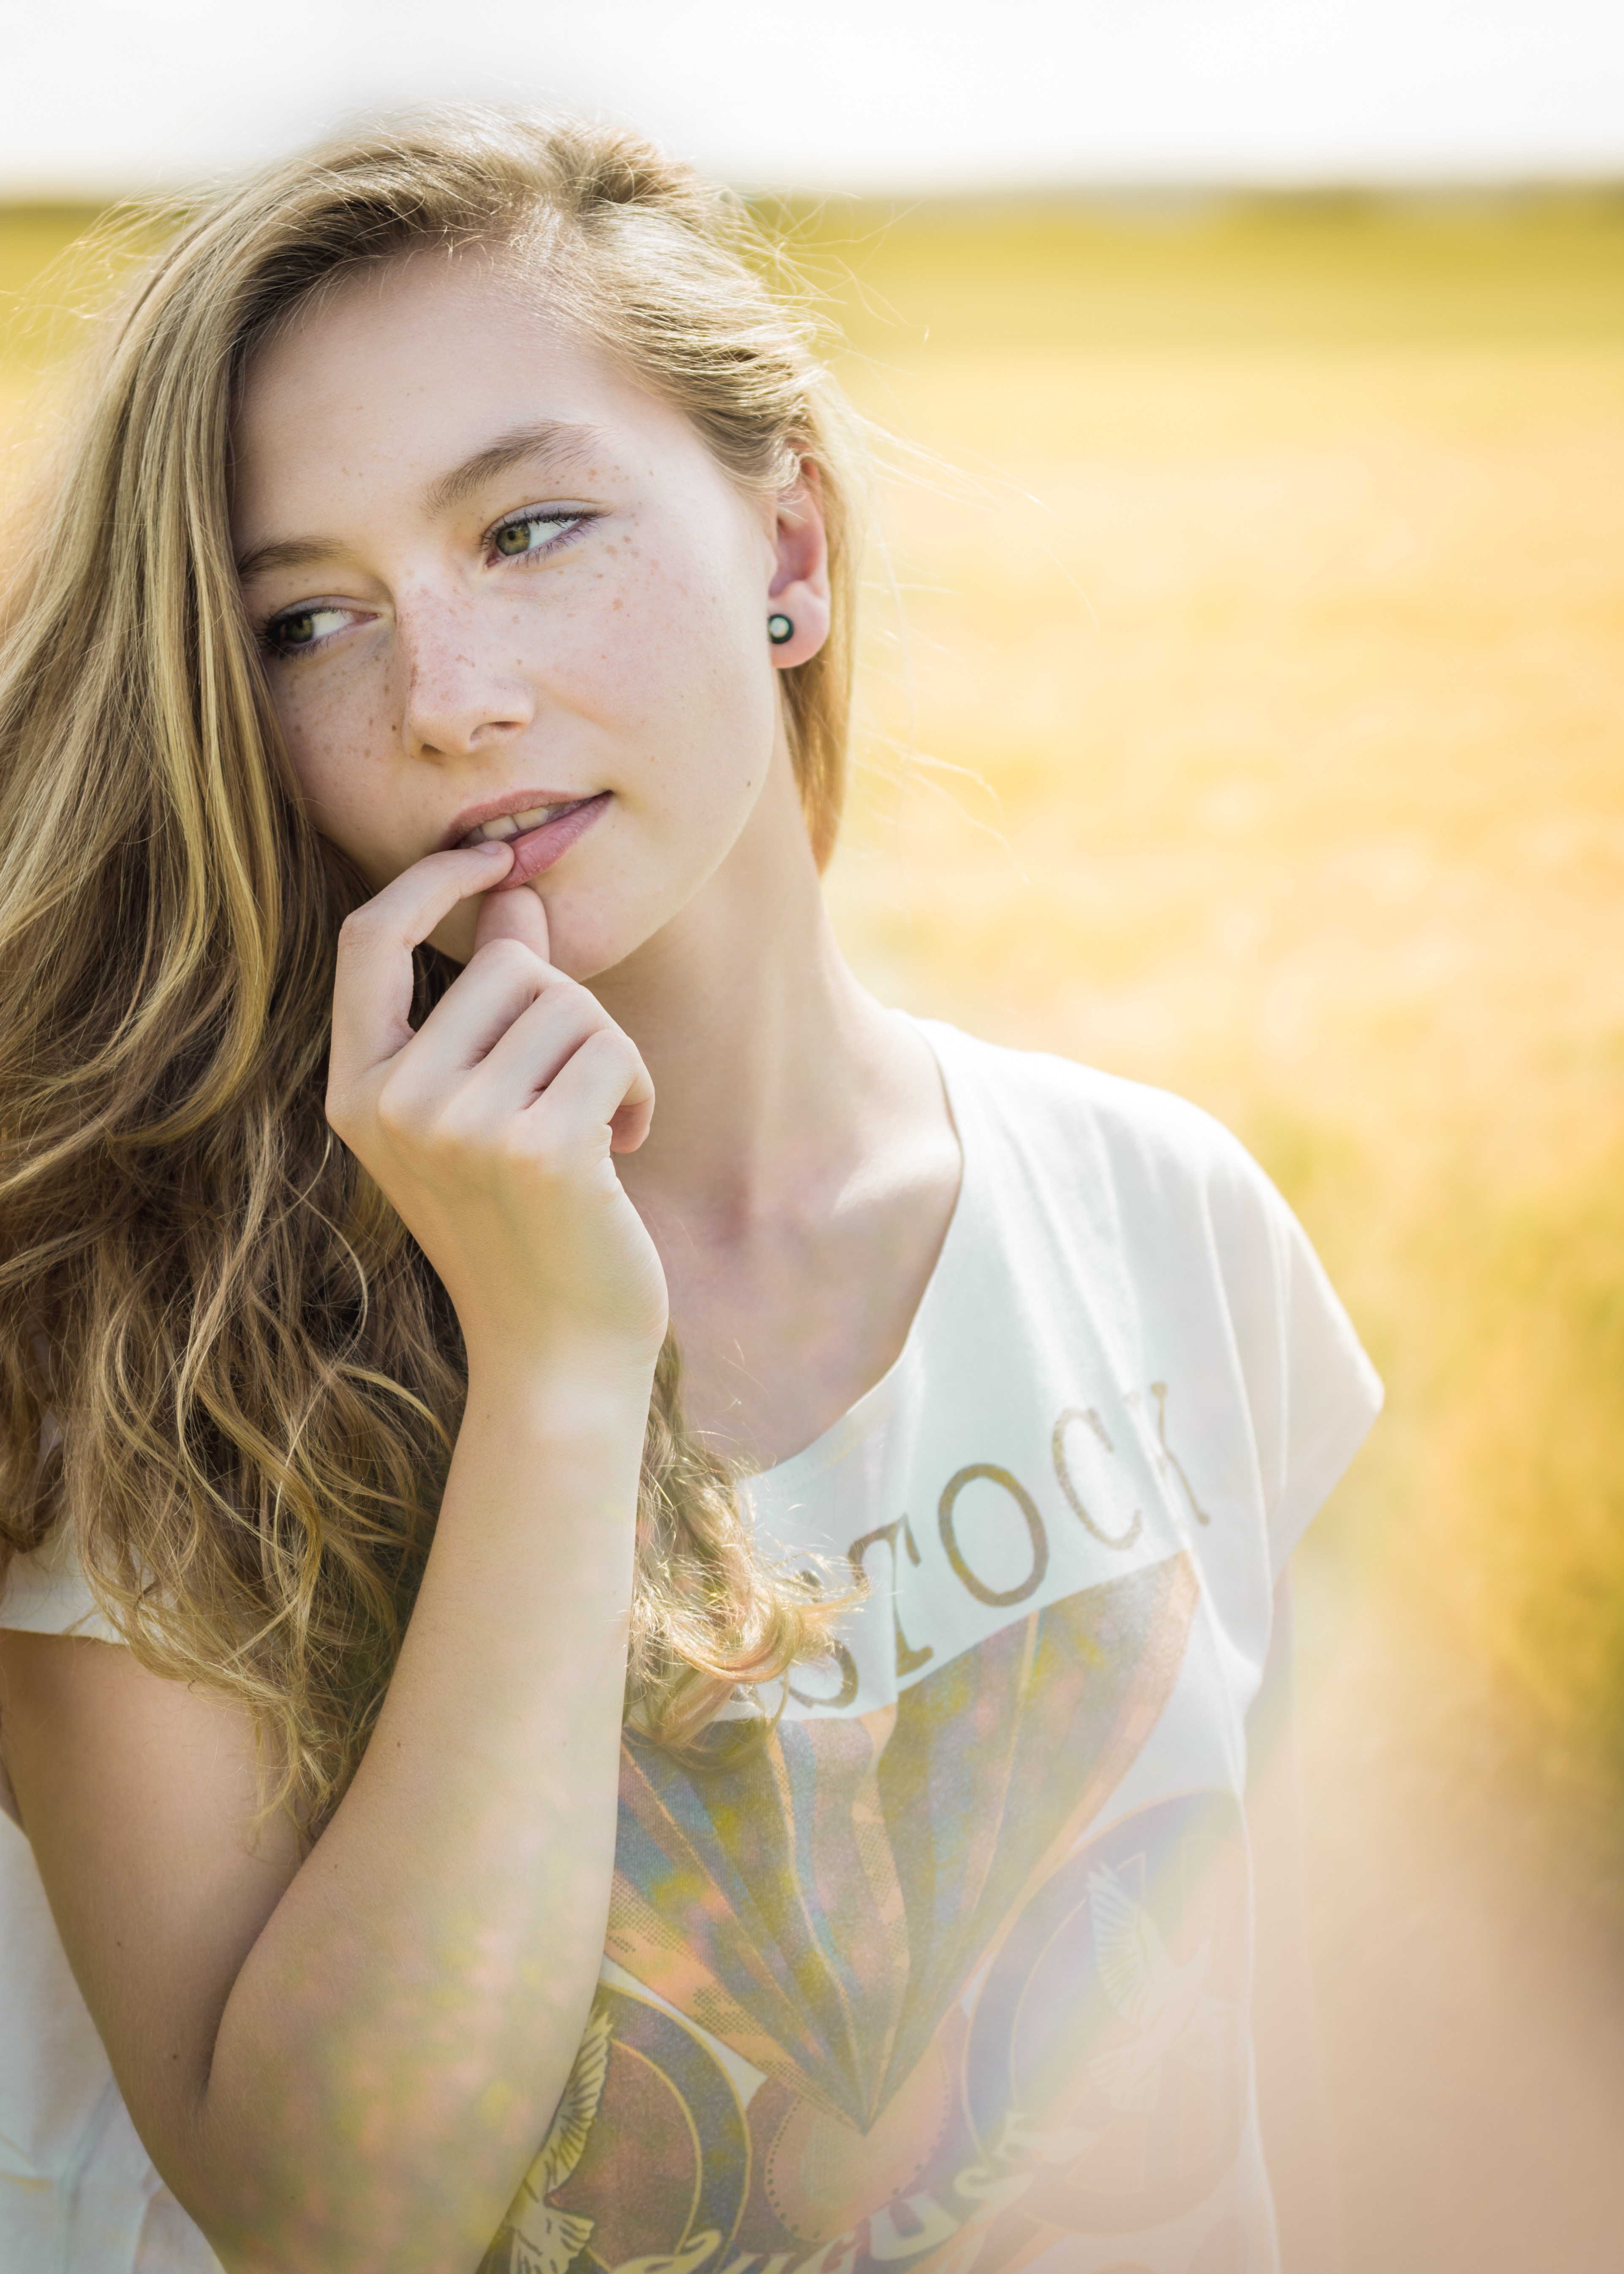
hand, person, girl, woman, hair, photography, portrait, model, finger, lady, facial expression, lip, hairstyle, mouth, long hair, human body, face, nose, eye, head, skin, beauty, organ, emotion, interaction, photo shoot, brown hair, sense, portrait photography, human action